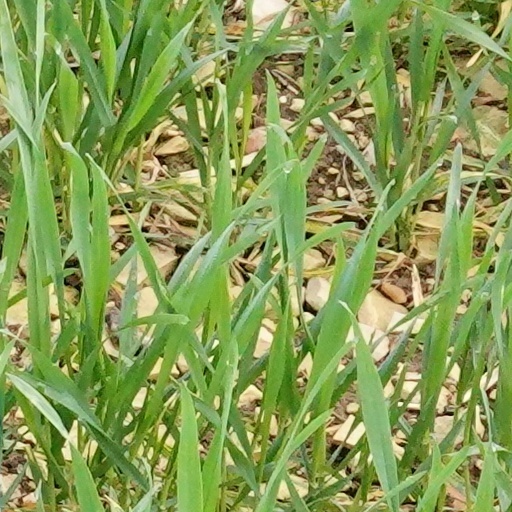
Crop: wheat